Shinshu University

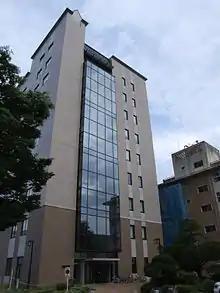
Asahi Life Science Research Building Institute for Biomedical Sciences (IBS) Research Center for Human and Environmental Science (Division of Instrumental Analysis)

Interdisciplinary Cluster for Cutting Edge Research (ICCER), a World-class International Research Center